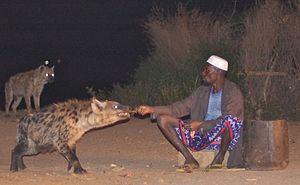
Harar, parfois appelée Harar Jugol, est une ville située à l'est de l'Éthiopie. Elle est parfois qualifiée de quatrième ville sainte de l'islam. Depuis 2006, elle est classée au Patrimoine mondial de l'humanité par l'Unesco. Avant d'être conquise par l'Égypte, puis l'Éthiopie, elle fut au XVIᵉ siècle la capitale du royaume des Harari et un important foyer culturel islamique, puis au XVIIᵉ siècle le centre d'un émirat indépendant. Cette ville historique a été fondée, fortifiée et développée par des rois qui se sont succédé du XVe au XVIe siècle dont le plus connu est d’ethnie somali, l’imam Ahmed Ibn Ibrahim Al-Ghazi. Capitale du grand sultanat musulman somali de Adal dont le sultan n’est autre que le imam Ahmed Ibn Ibrahim Al-Ghazi, elle fut notamment un point de départ des attaques musulmanes somalis aidées par des musulmans d’une autre ethnie comme les afars, les oromos et une petite minorité de turques contre l’empire chrétien d’Abyssinie allié au royaume chrétien du Portugal.